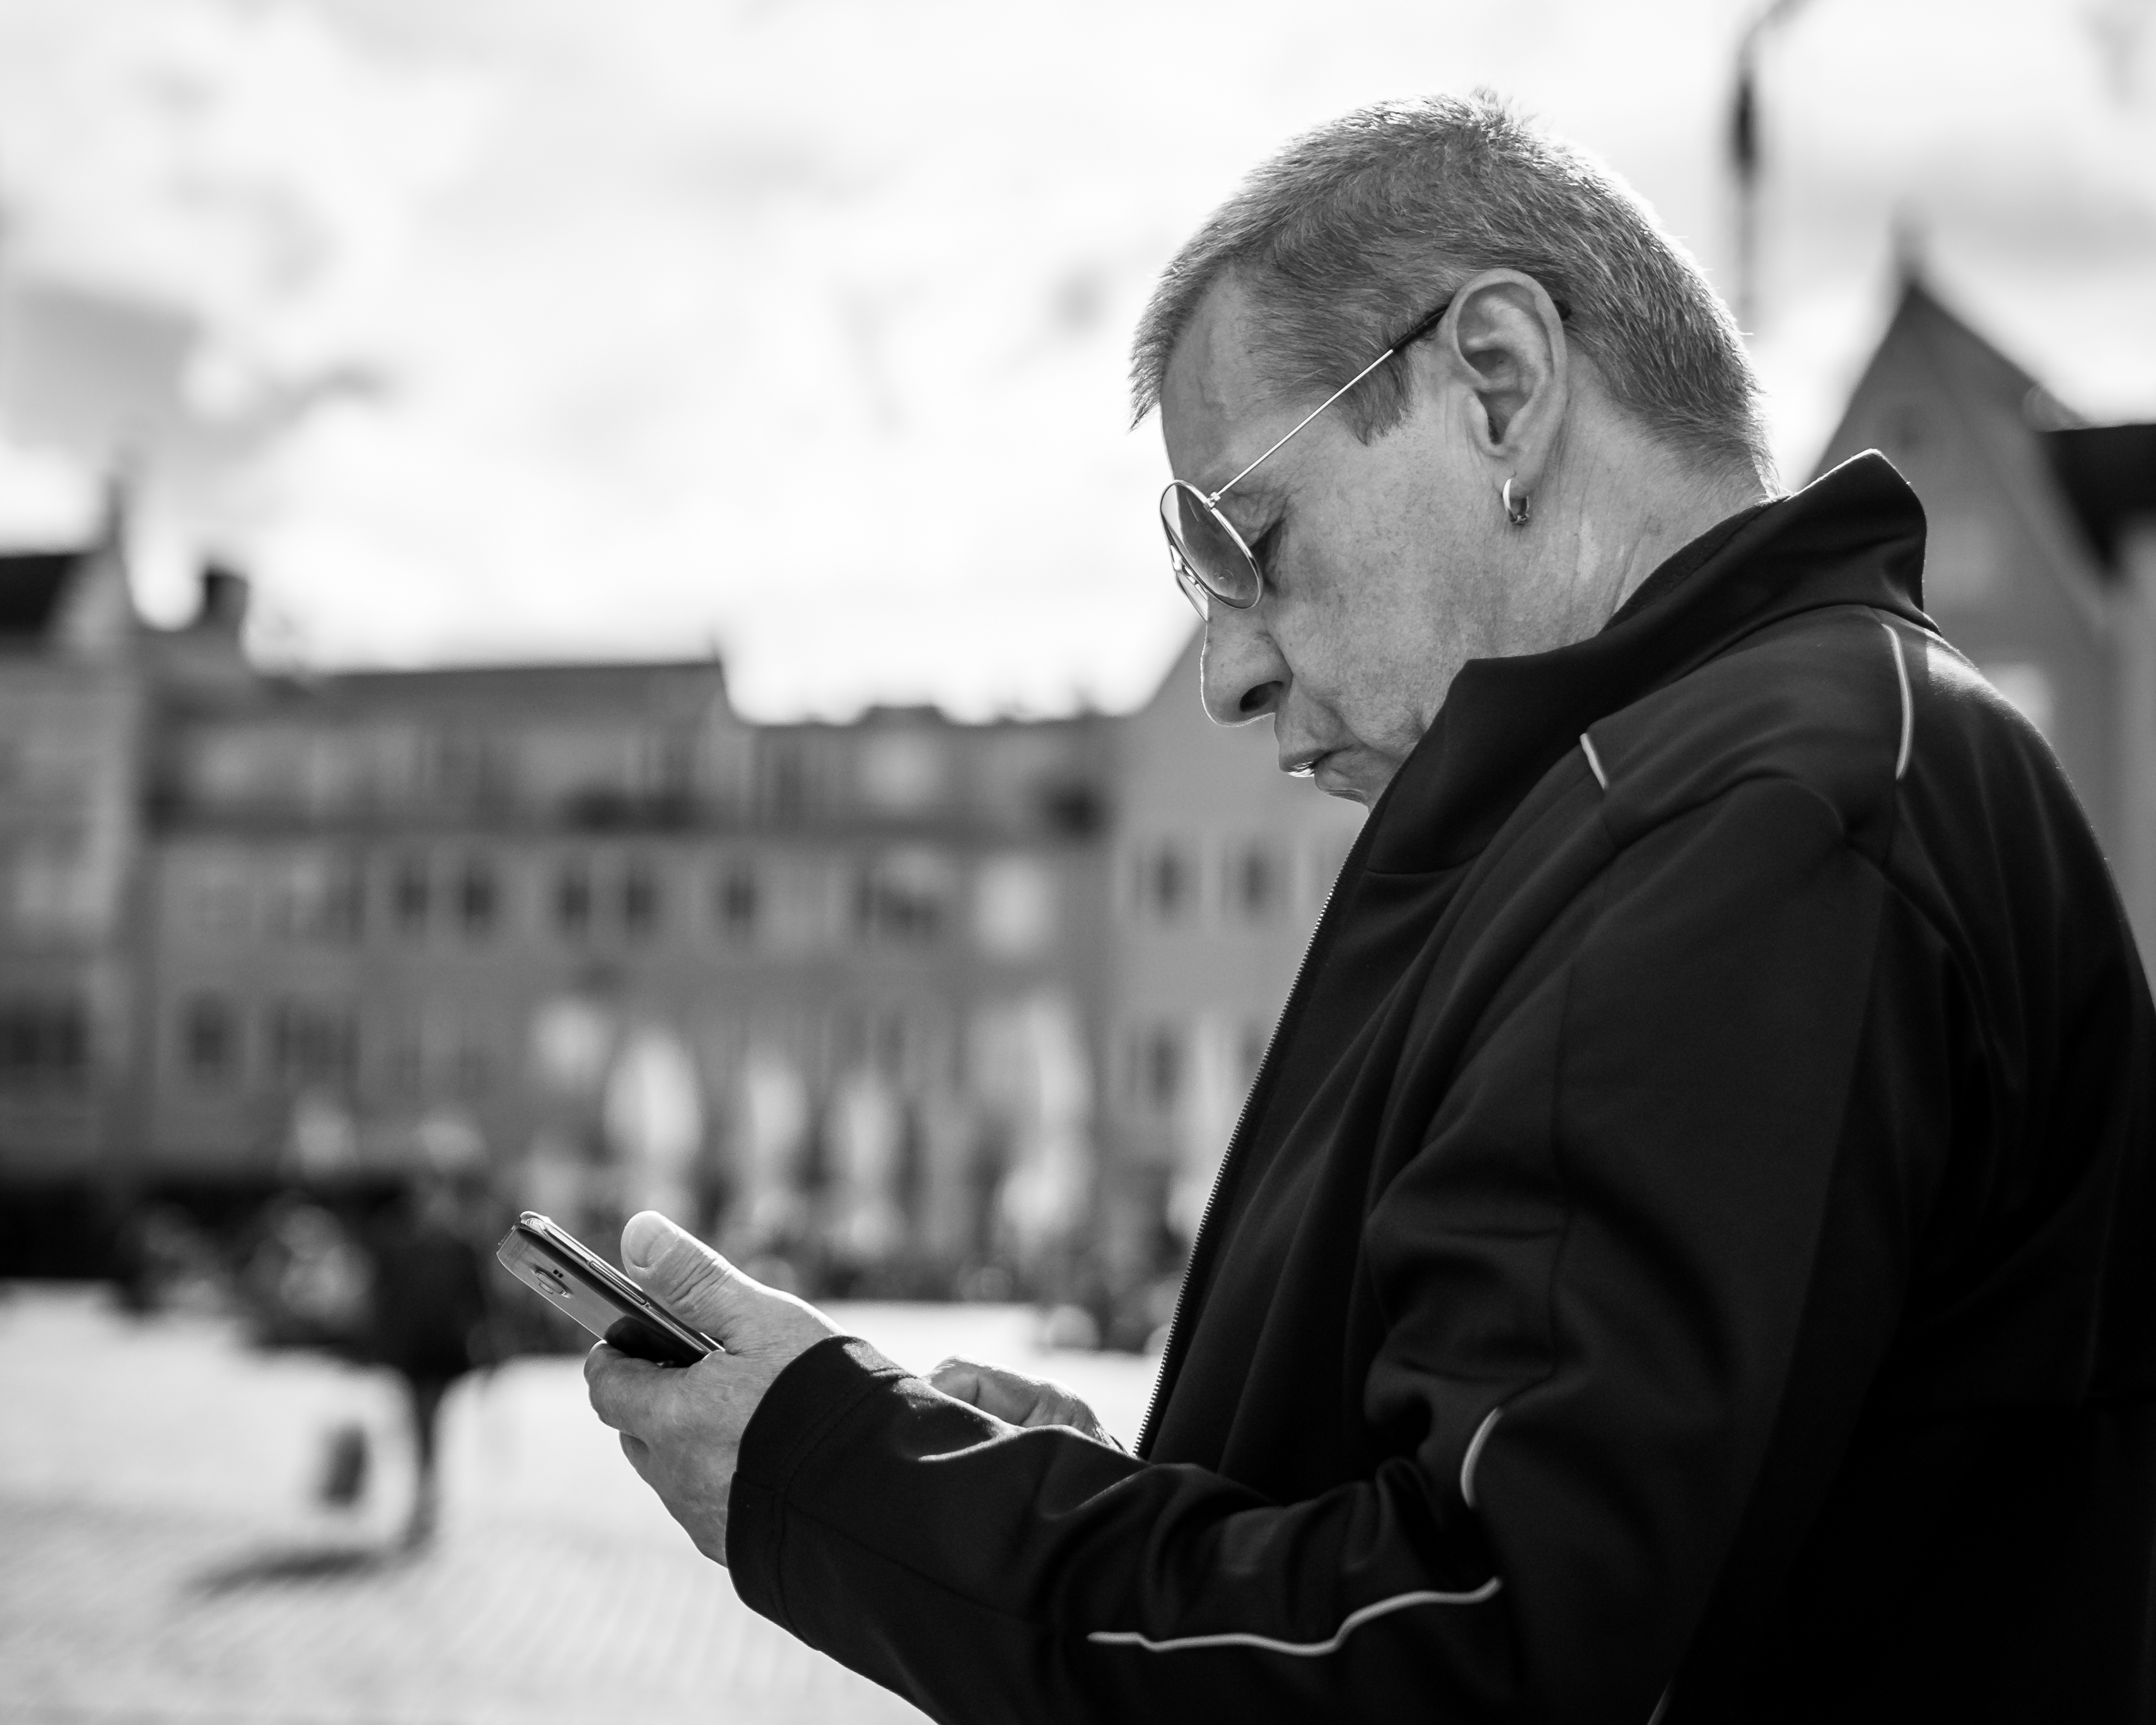
smartphone, man, person, black and white, people, white, street, photography, city, explore, busy, standing, portrait, sitting, black, monochrome, streetphotography, flickr, bw, blackandwhite, project, candid, creativecommons, sunglasses, glasses, stadt, cellphone, photograph, germany, deutschland, sw, scene, bayern, bavaria, schwarzweis, depthoffield, dof, 54, menschen, strase, unposed, ungestellt, strasenfotografie, mann, 365, 366, augsburg, erwachsener, fujixt1, fujifilmxt1, project365, projekt, szene, adult, photoaday, pictureaday, project366, streettog, tog, zweisichtde, zweisichtig, querformat, landscapeformat, stehend, 108, handy, telefon, mobilephone, pedestrianprecinct, pedestrianzone, brille, focused, concentrated, konzentriert, fokussiert, sonnenbrille, sch rfentiefe, fusg ngerzone, tiefensch rfe, besch ftigt, 24handys, interaction, monochrome photography, human positions